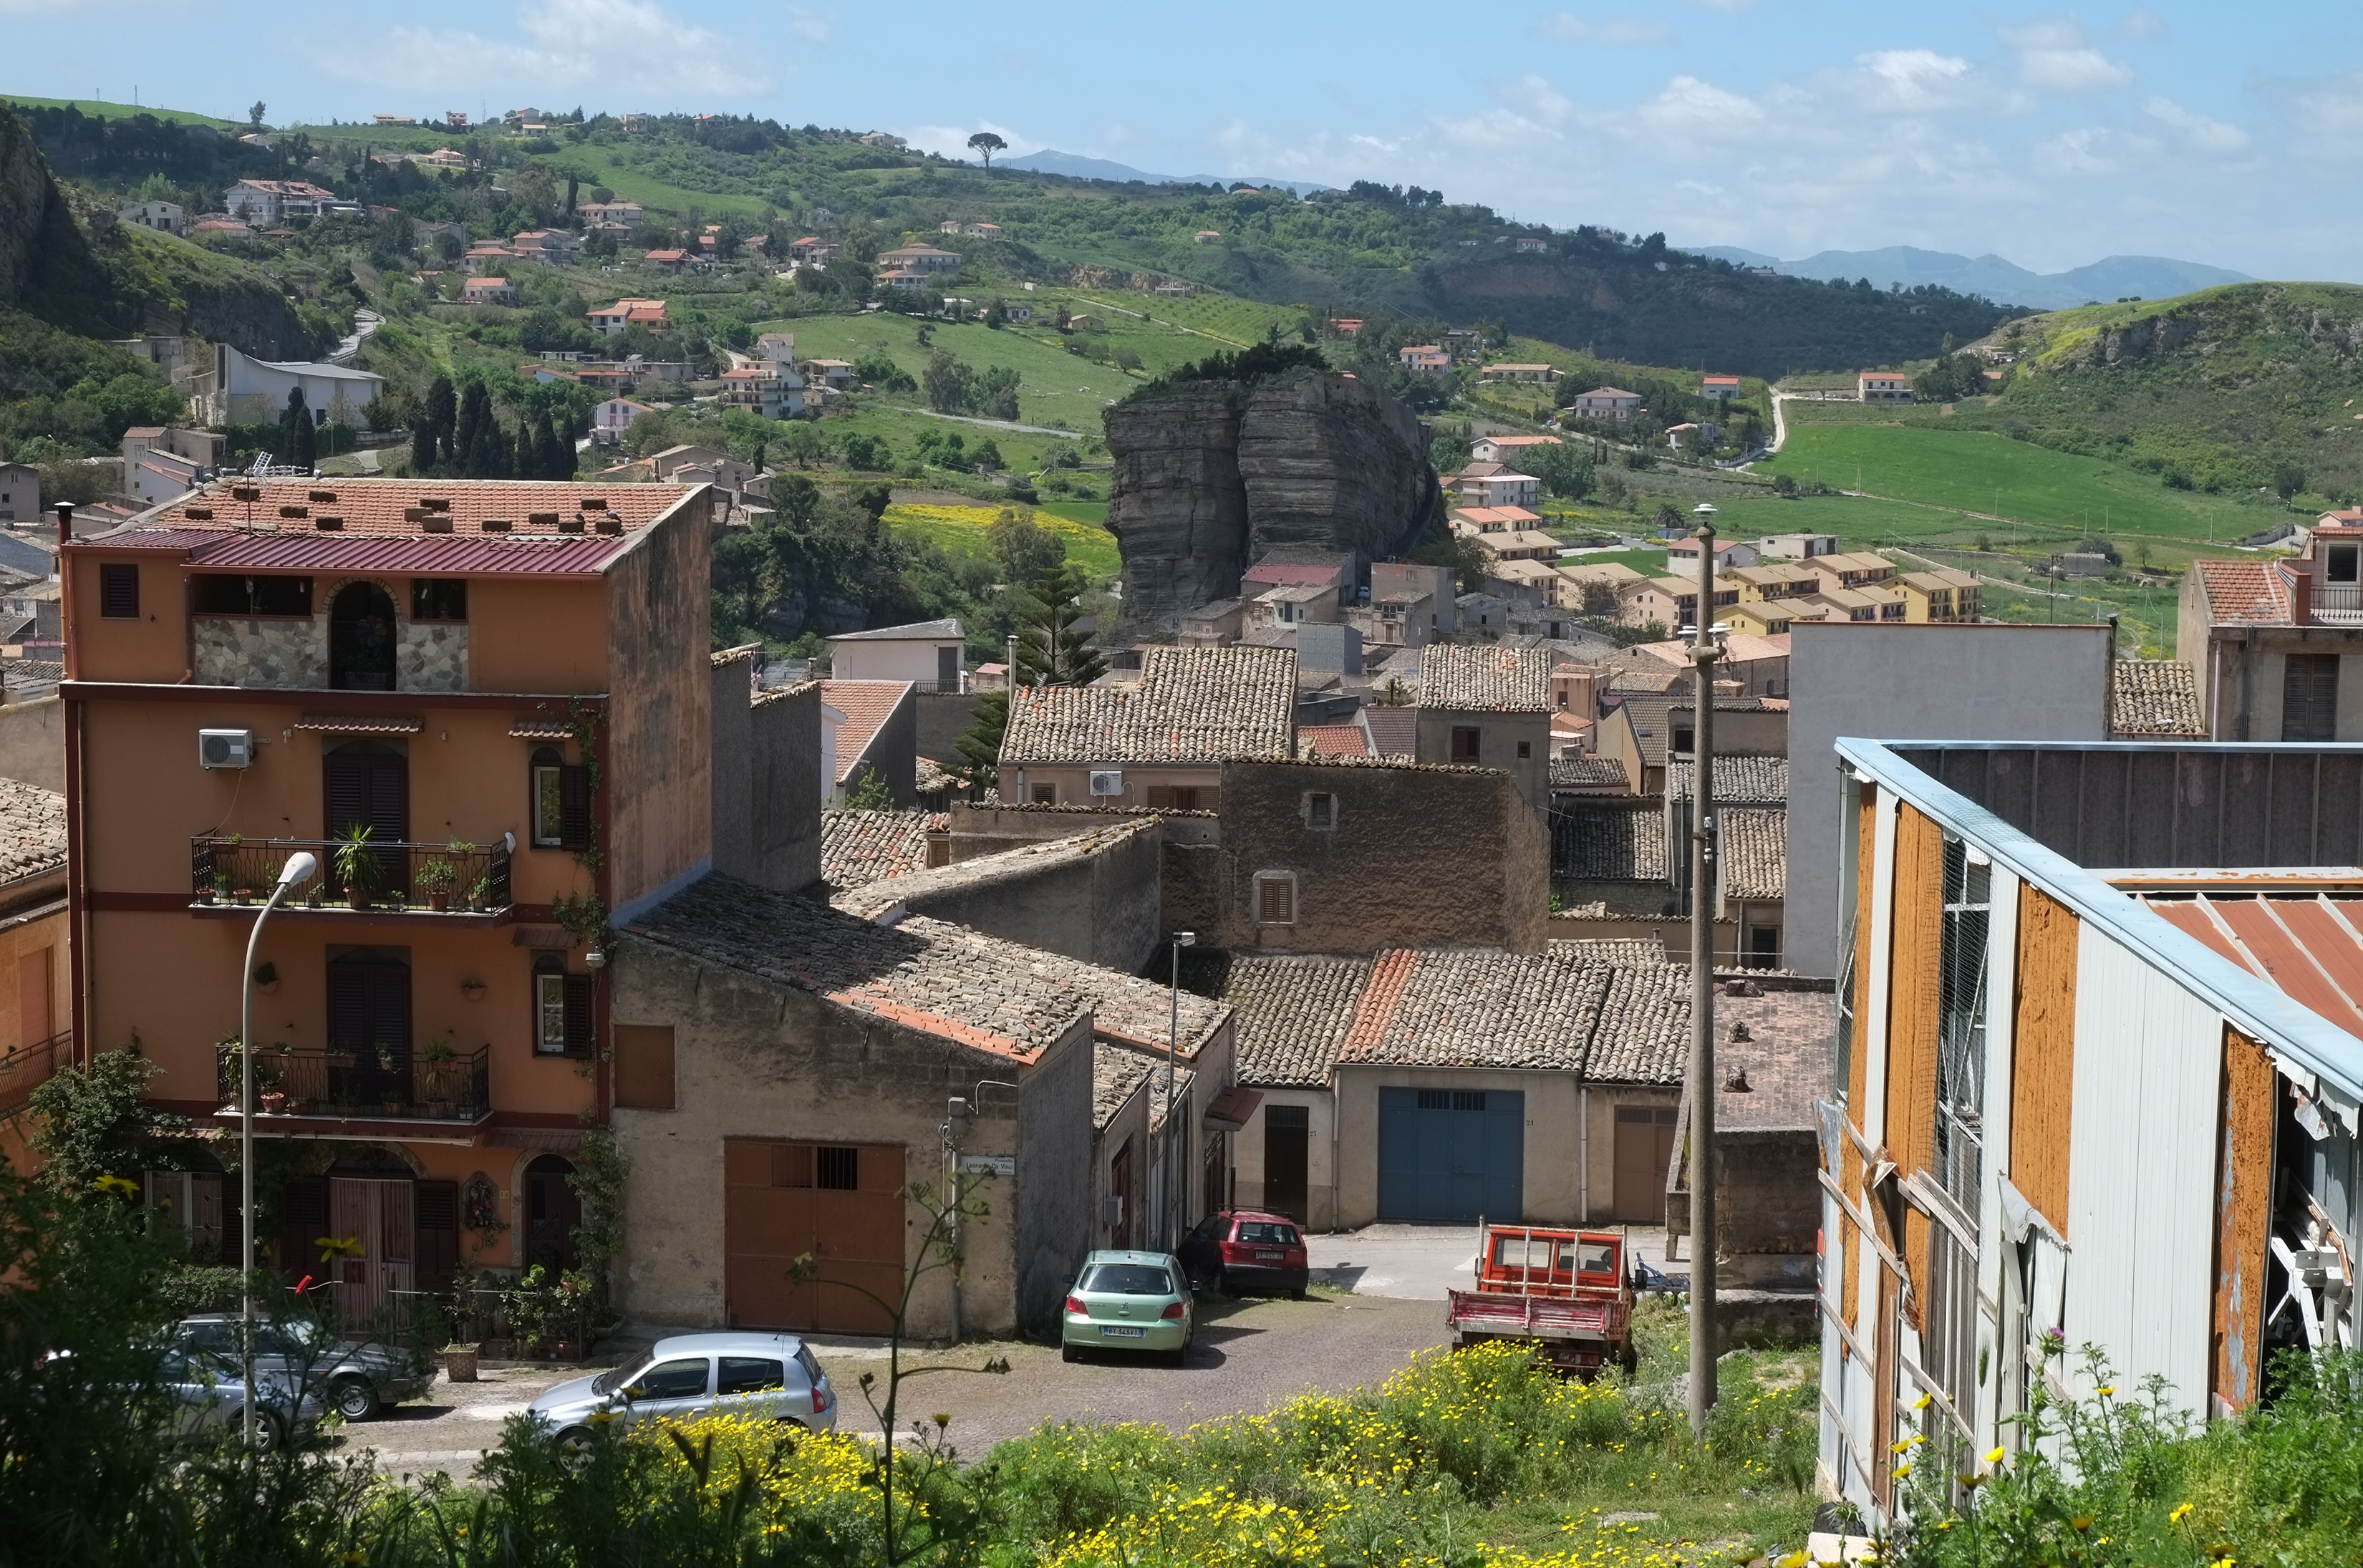
house, town, vacation, village, cottage, italy, property, estate, fuji, sicily, fujix, fujixe1, e1, corleone, neighbourhood, rural area, residential area, human settlement